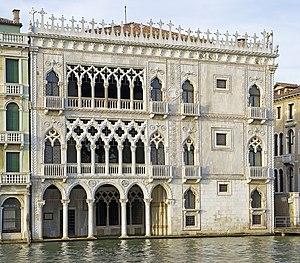
L'architecture gothique vénitienne est la variante locale du style architectural gothique italien de Venise, avec une confluence d'influences provenant des exigences locales en matière de construction, certaines influences de l'architecture byzantine et d'autres de l'architecture islamique, reflétant le réseau commercial de Venise. Très inhabituel dans l'architecture médiévale, ce style est à la fois le plus caractéristique des bâtiments séculiers et la grande majorité de ceux qui ont survécu sont séculiers.
La Ca' d'Oro est l'un des palais les plus connus du Grand Canal dans le sestiere du Cannaregio à Venise.
Venise est une ville côtière du nord-est de l'Italie, sur les rives de la mer Adriatique. Elle s'étend sur un ensemble de 121 petites îles séparées par un réseau de canaux et reliées par 435 ponts. Située au milieu de la lagune vénète, entre les estuaires du Pô et du Piave, Venise est renommée pour cet emplacement exceptionnel ainsi que pour son architecture et son patrimoine culturel, qui lui valent une inscription au patrimoine mondial de l'UNESCO.
Le Grand Canal est la principale artère maritime qui traverse Venise, en Italie.